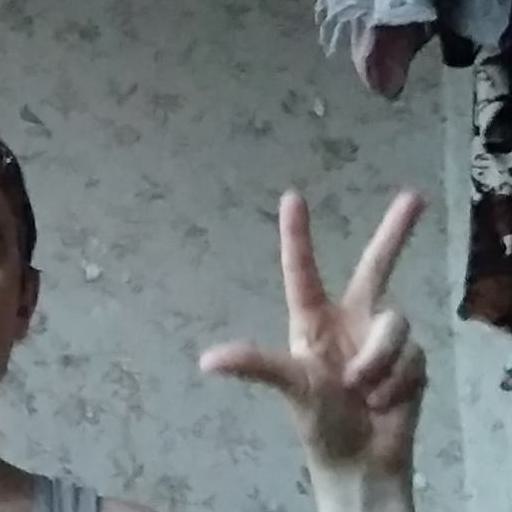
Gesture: three2